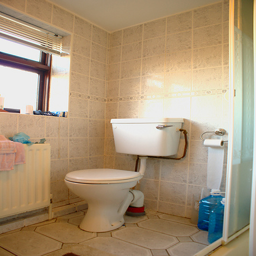
a small bathroom with a toilet and window in it
A white toilet sitting under a window in a bathroom.
A bathroom is mostly white and shows a toilet.
A bathroom with a toilet, window and tiled walls.
an image of bathroom setting with a toilet